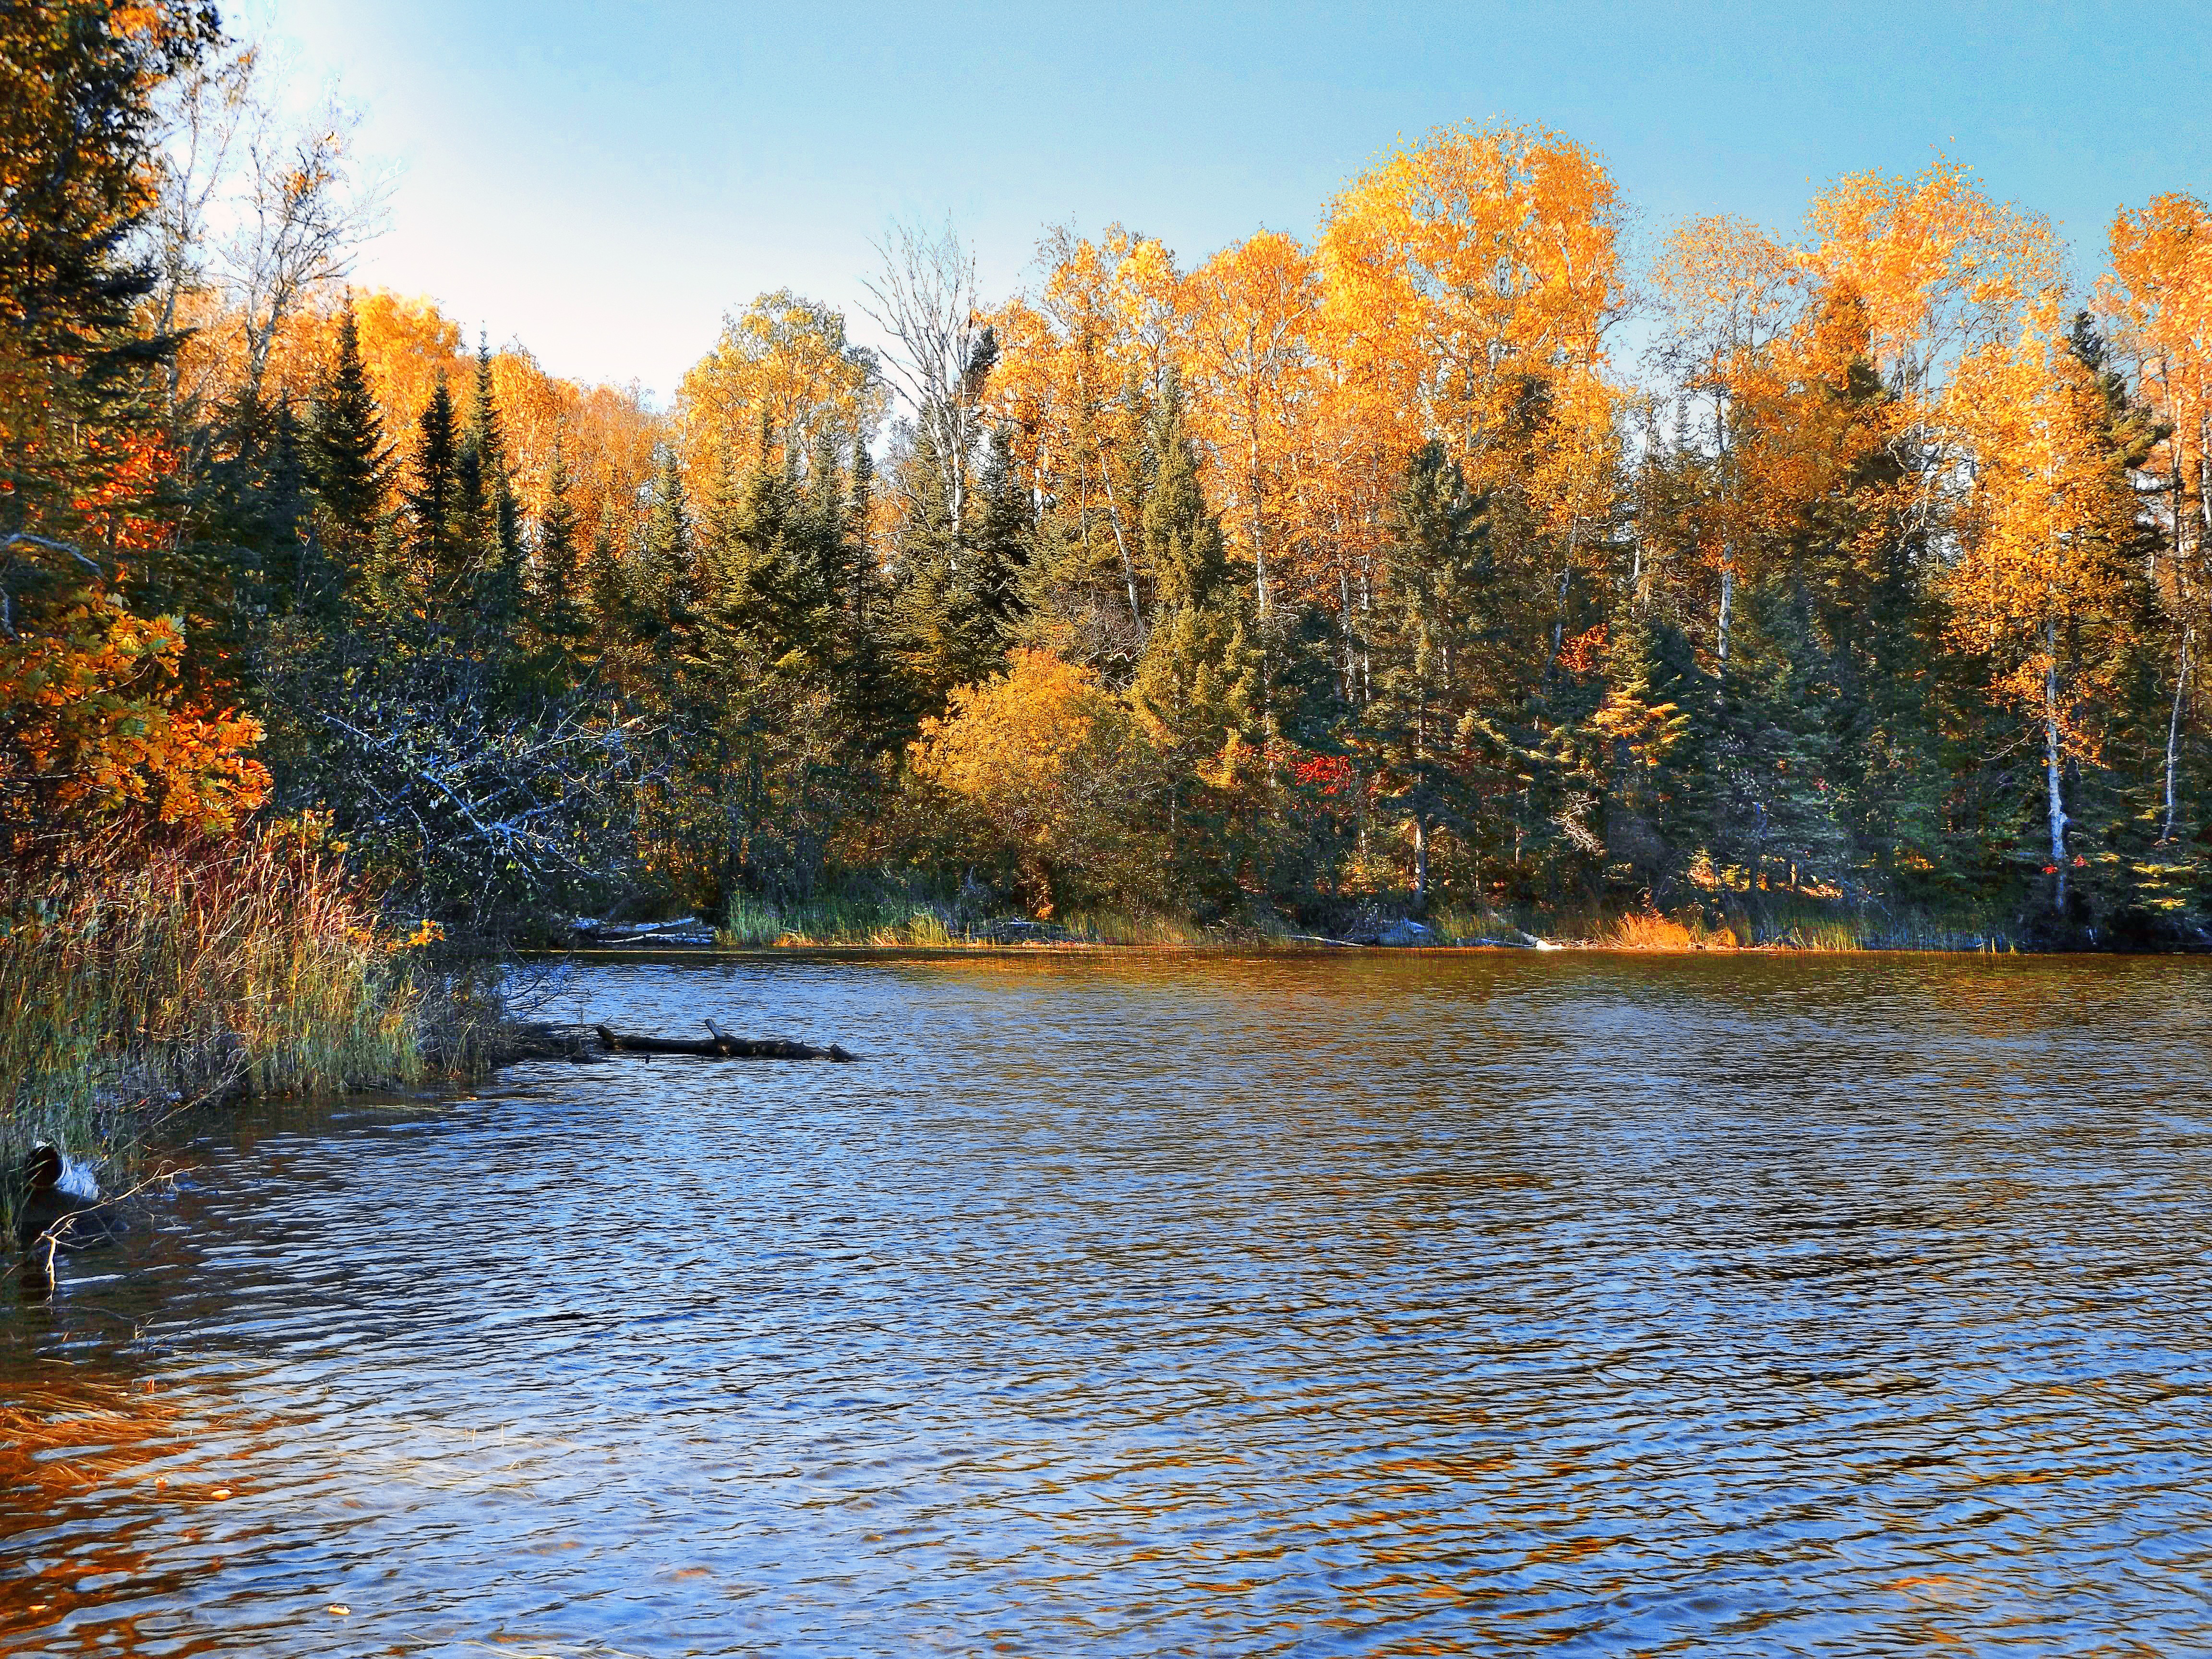
landscape, tree, water, nature, forest, outdoor, creek, swamp, wilderness, branch, plant, sky, sunlight, morning, leaf, lake, river, vacation, pond, stream, evening, reflection, peaceful, autumn, scenery, reservoir, yellow, waterway, body of water, bank, deciduous, wetland, floodplain, woodland, watercourse, state park, riparian zone, grass family, temperate broadleaf and mixed forest, bayou, lacustrine plain, fluvial landforms of streams